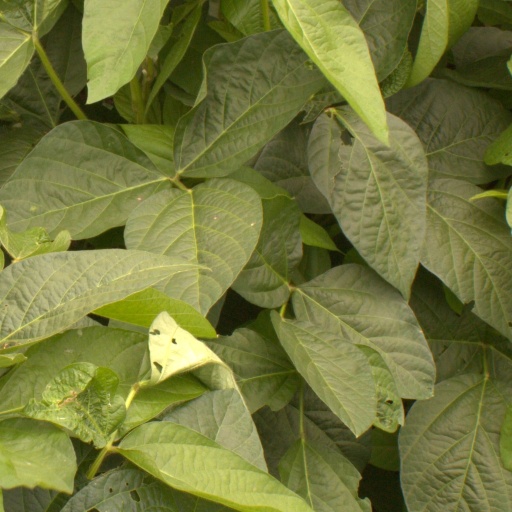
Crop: soybean